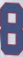
Number: 8